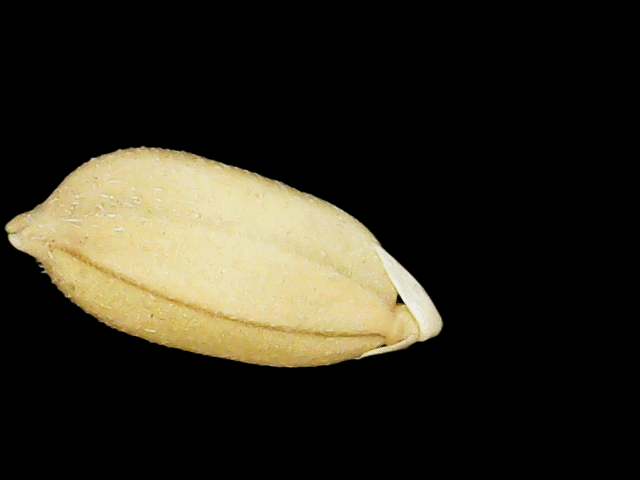
Rice variety: Binadhan08